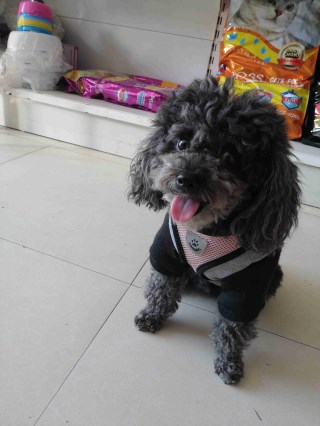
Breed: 7449-n000128-teddy